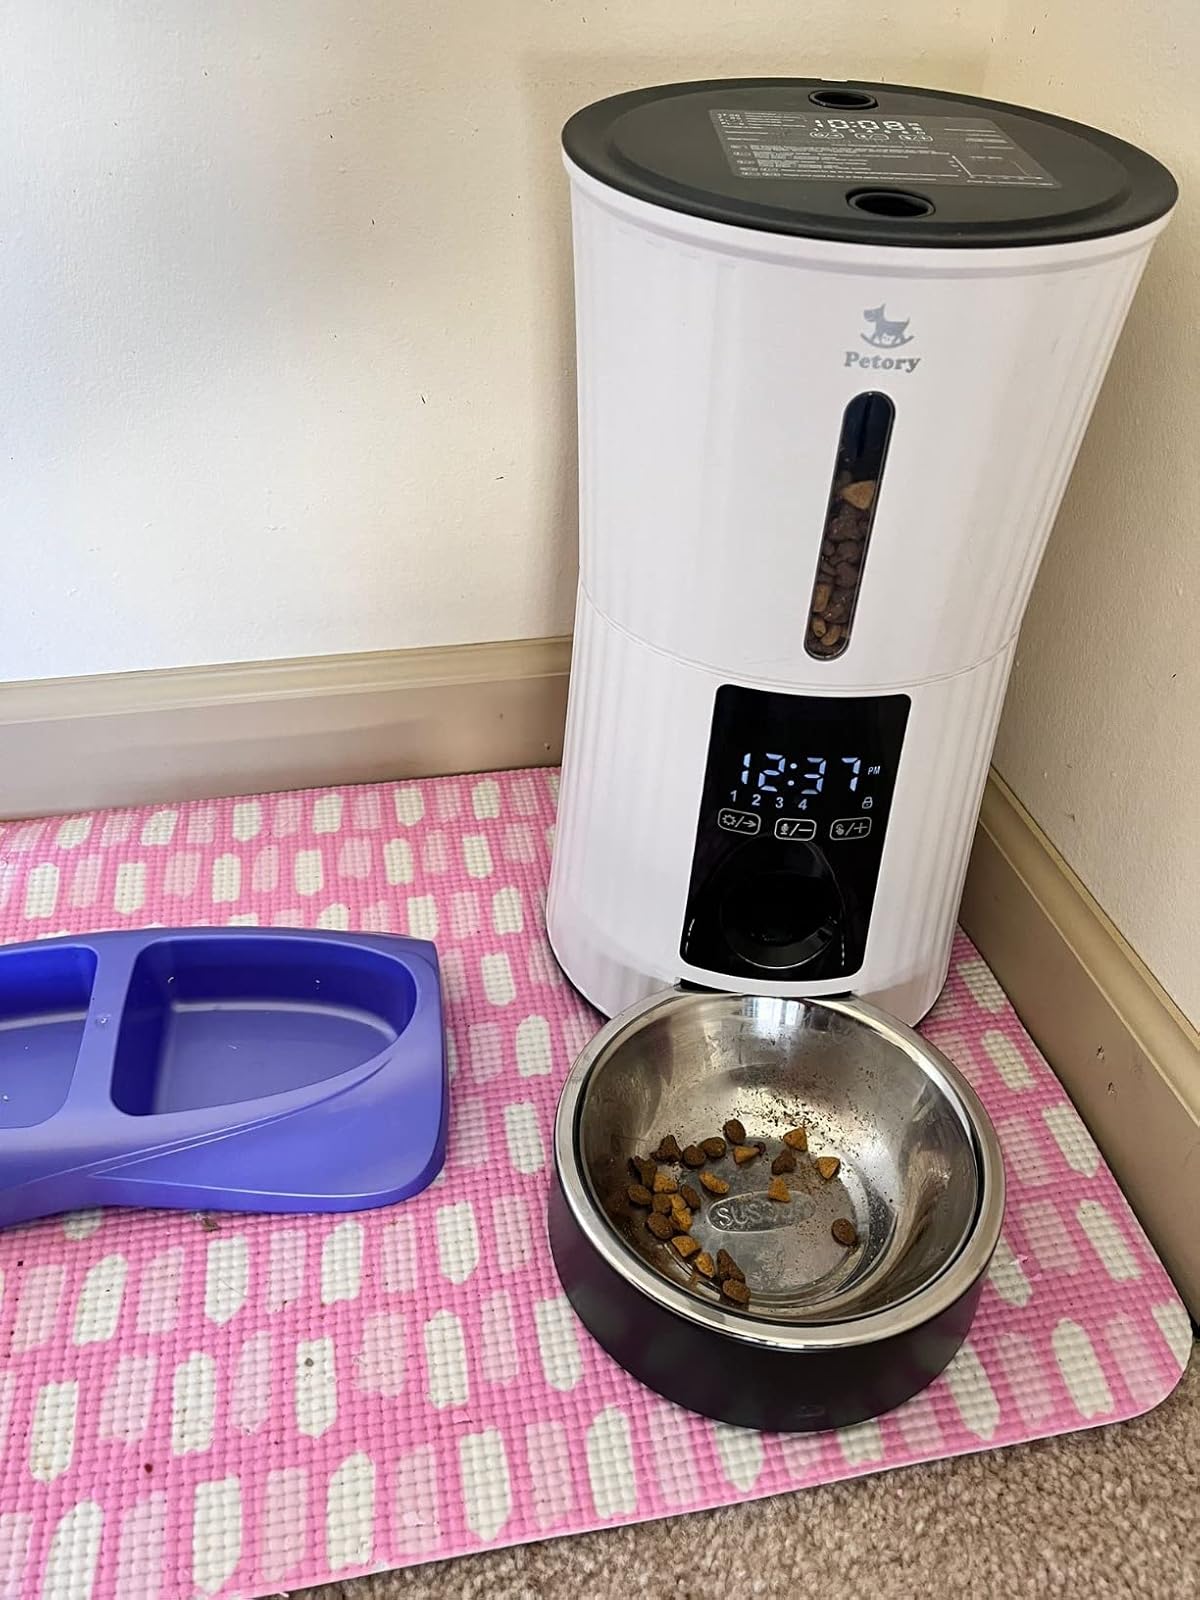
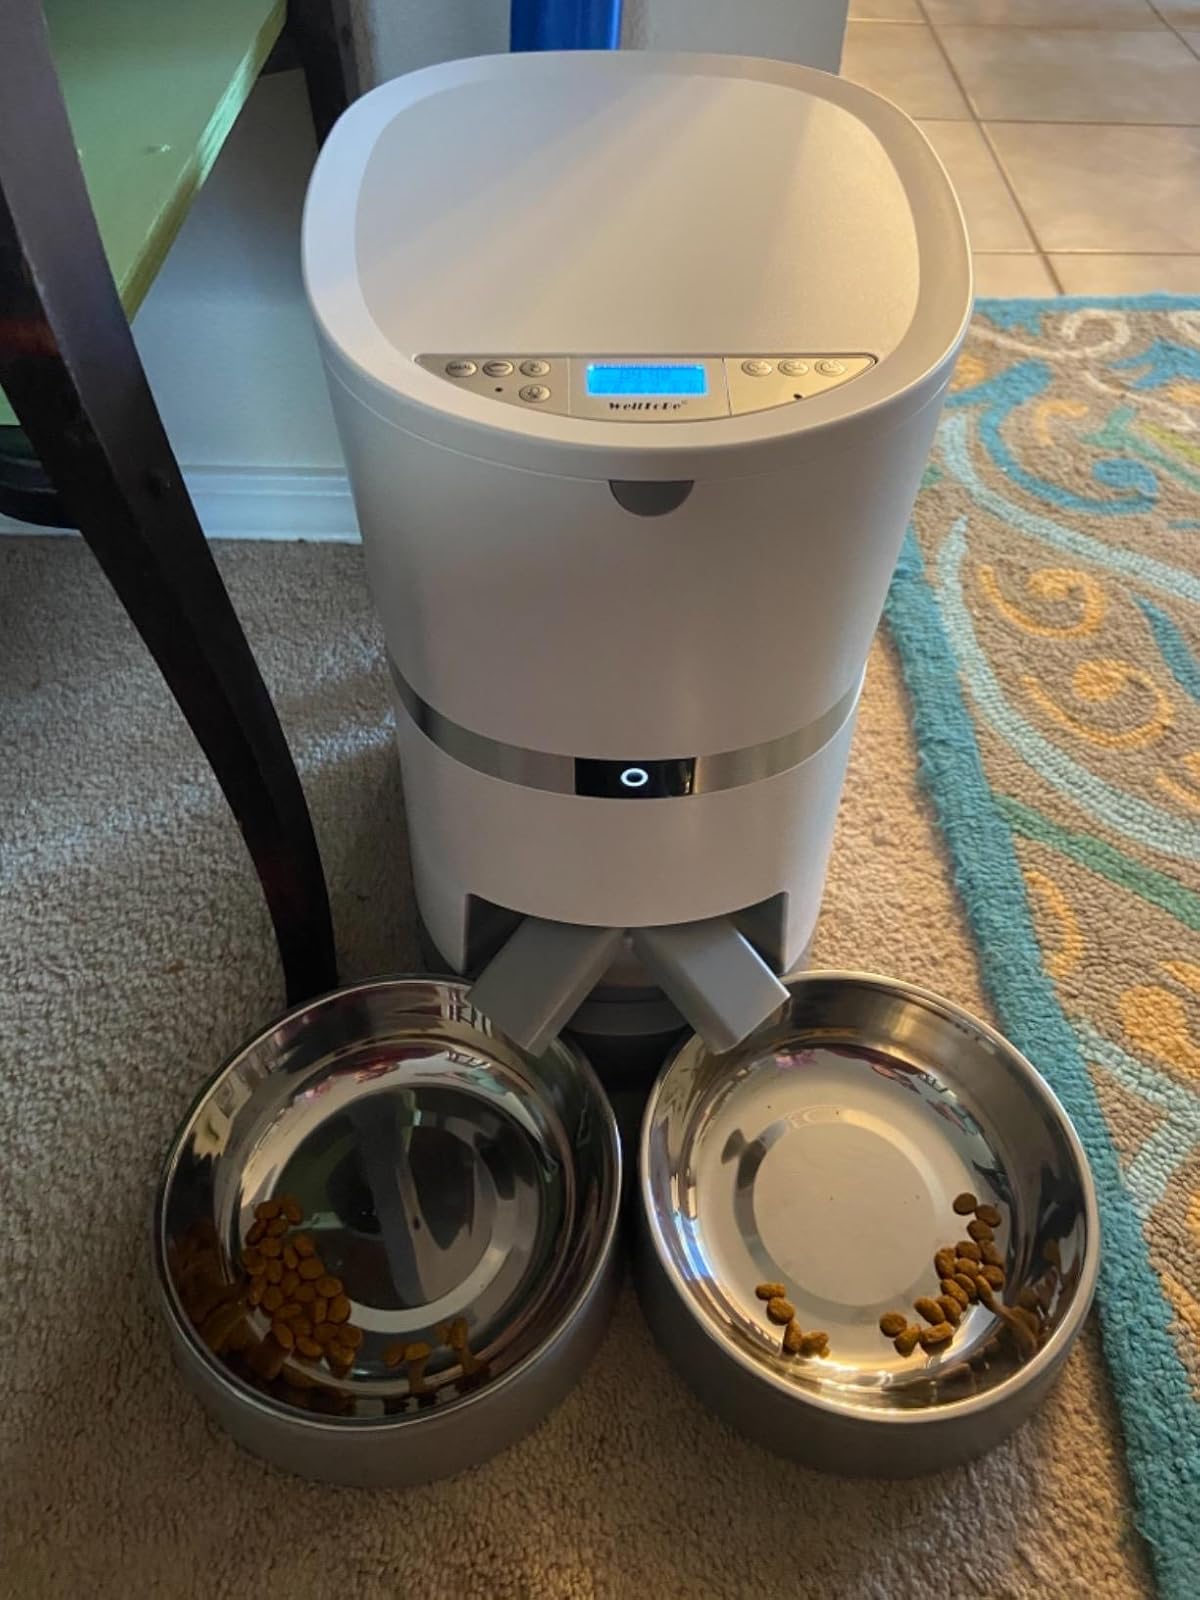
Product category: items_feeder
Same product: no